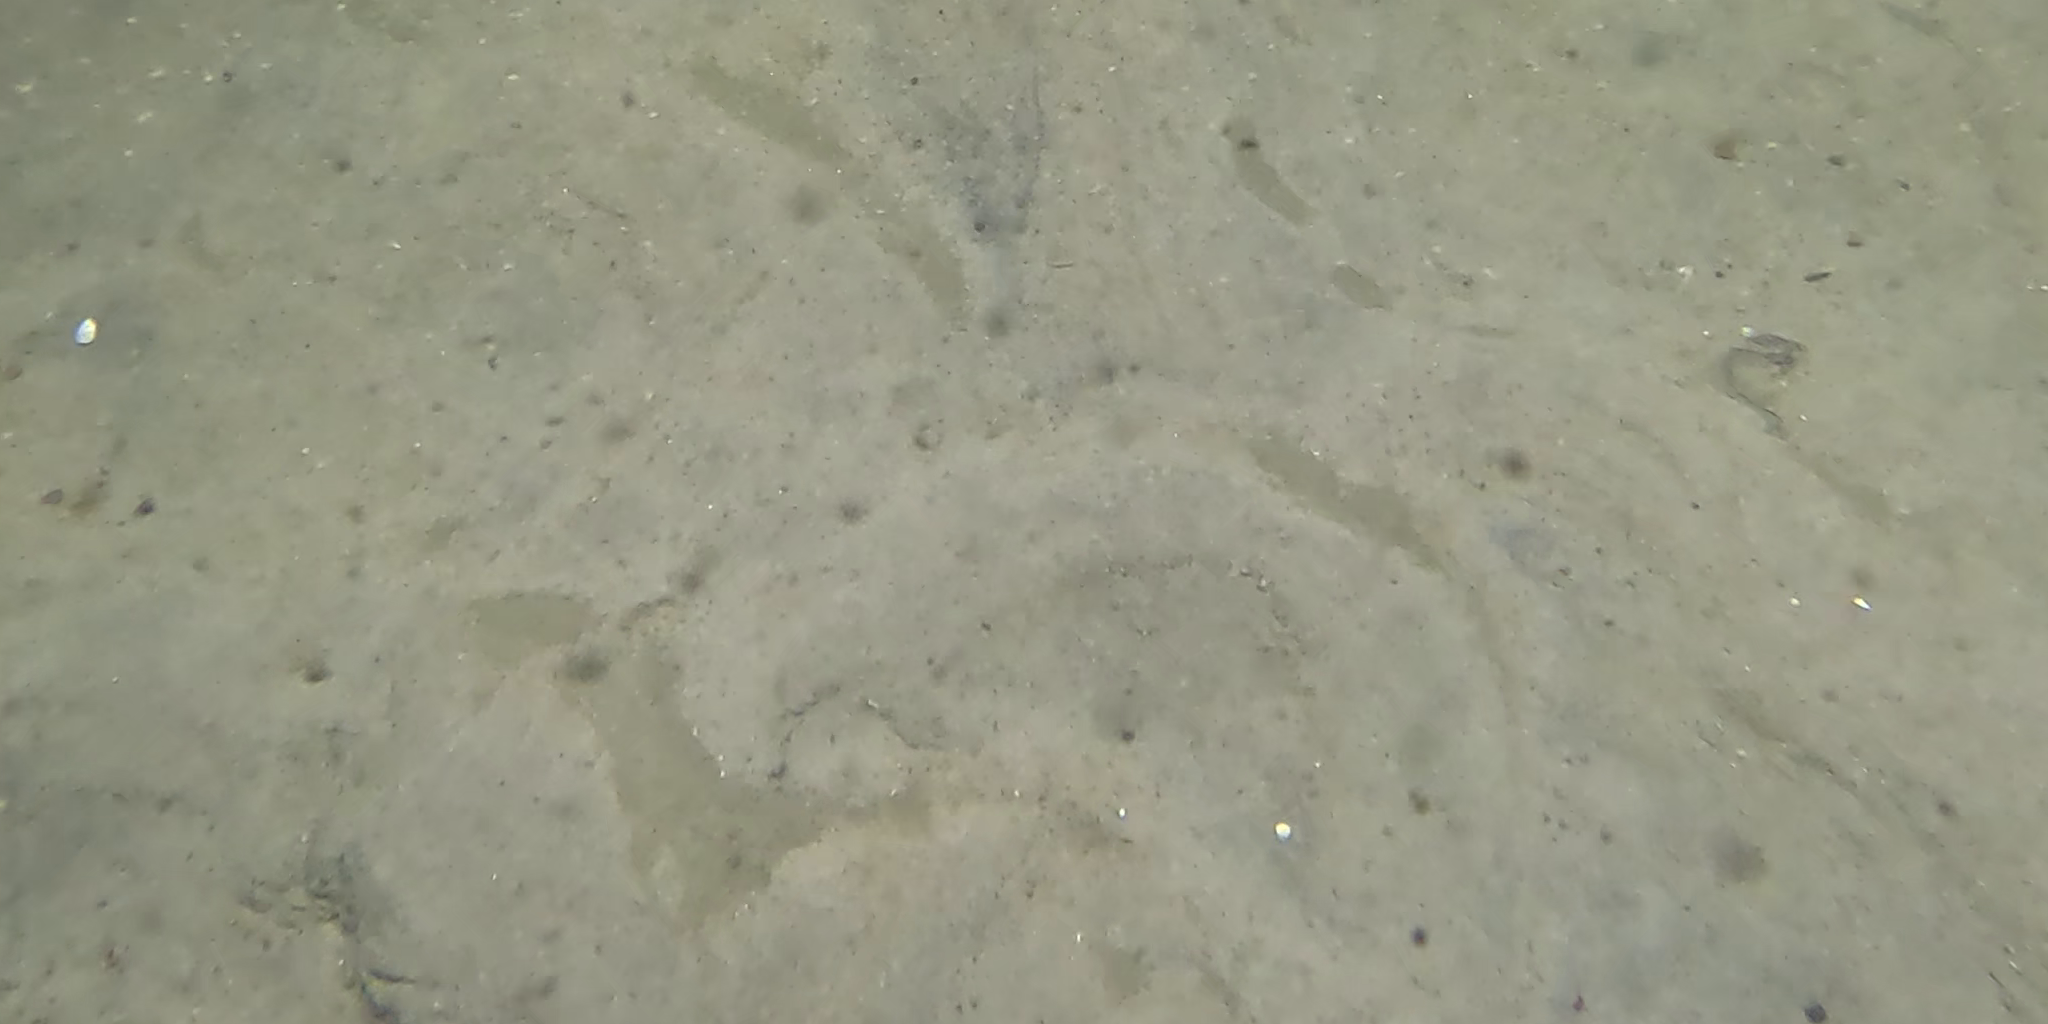
Seabed habitat: sand